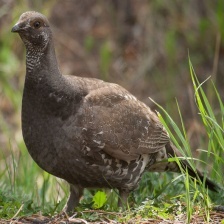
Species: BLUE GROUSE
Scientific name: DENDRAGAPUS OBSCURUS
ImageNet parent category: black_grouse